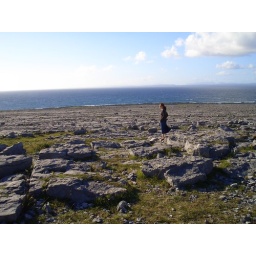
you can see how the shore start with grass then huge rocks .. by the end of it you can see sand